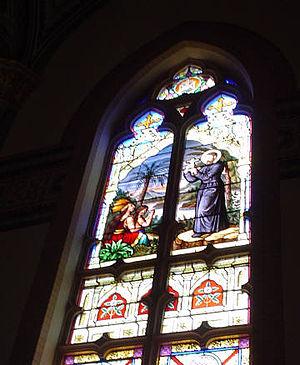
La basilique Saint-François-Xavier de Dyersville est l'une des cinquante-deux basiliques des États-Unis. Elle se trouve à Dyersville dans l'Iowa et dépend de l'archidiocèse de Dubuque. Elle est consacrée au patron des missions, saint François-Xavier et est inscrite au Registre national des lieux historiques.